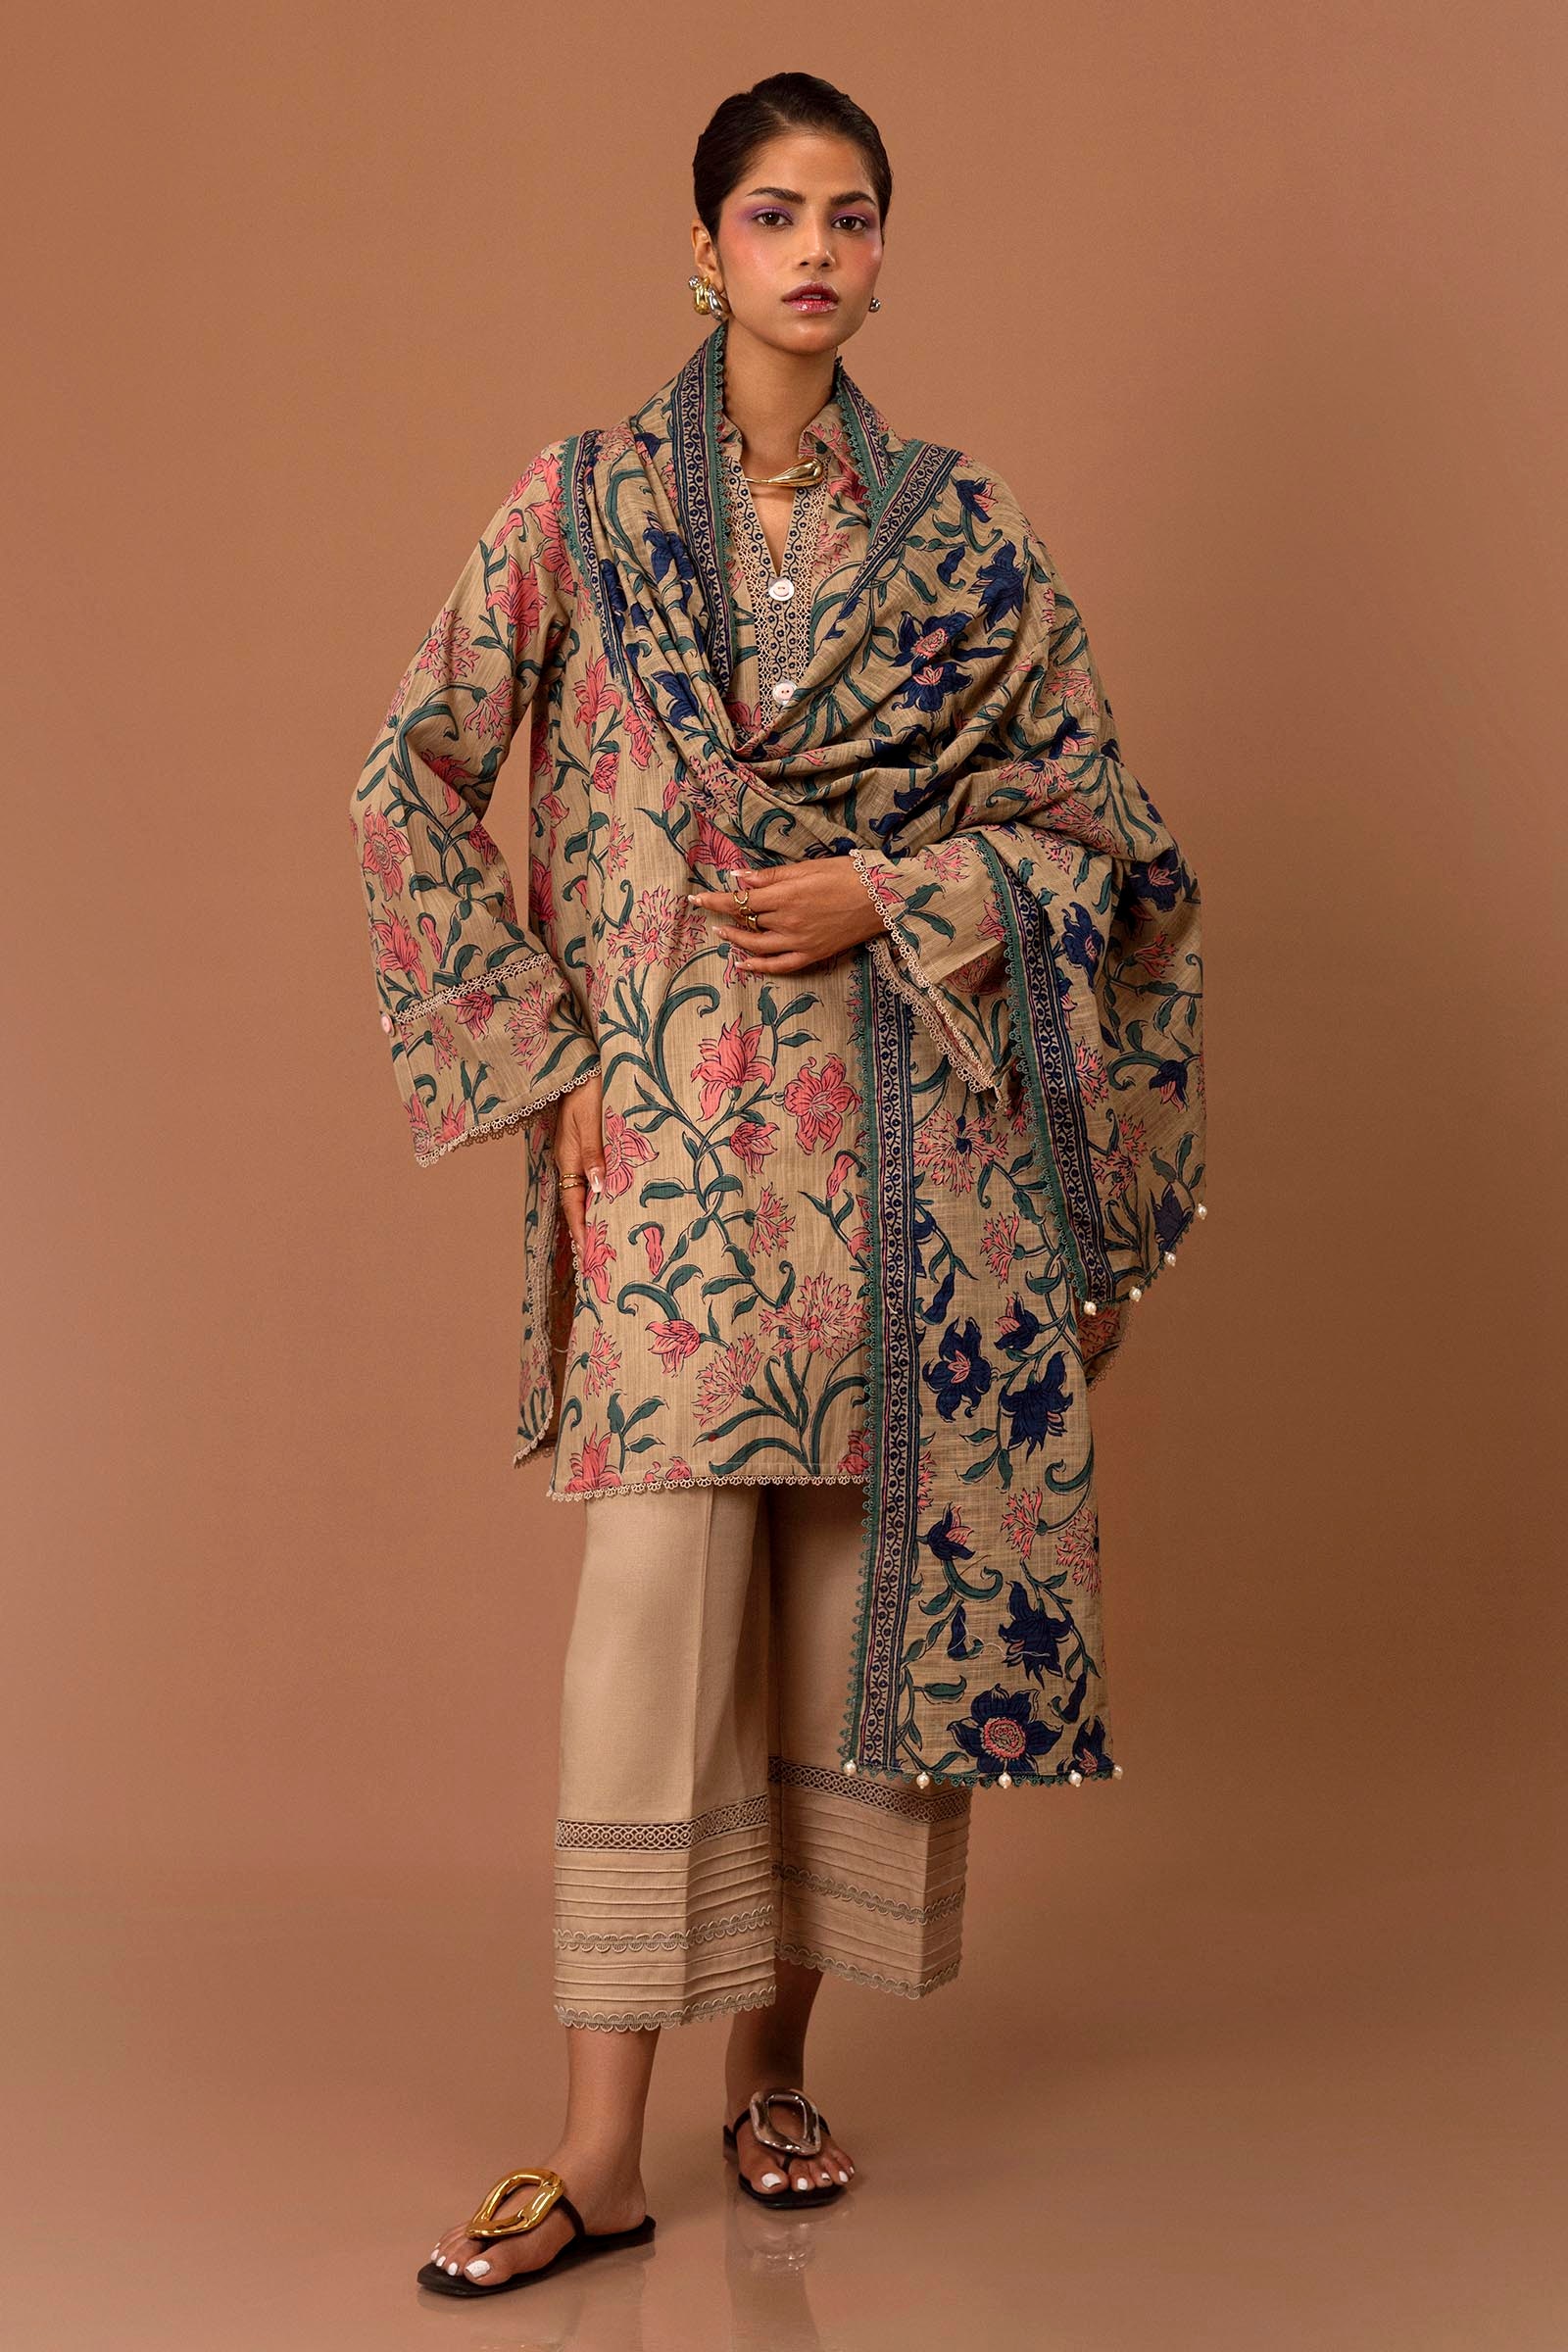
beige multi kurta set with matching